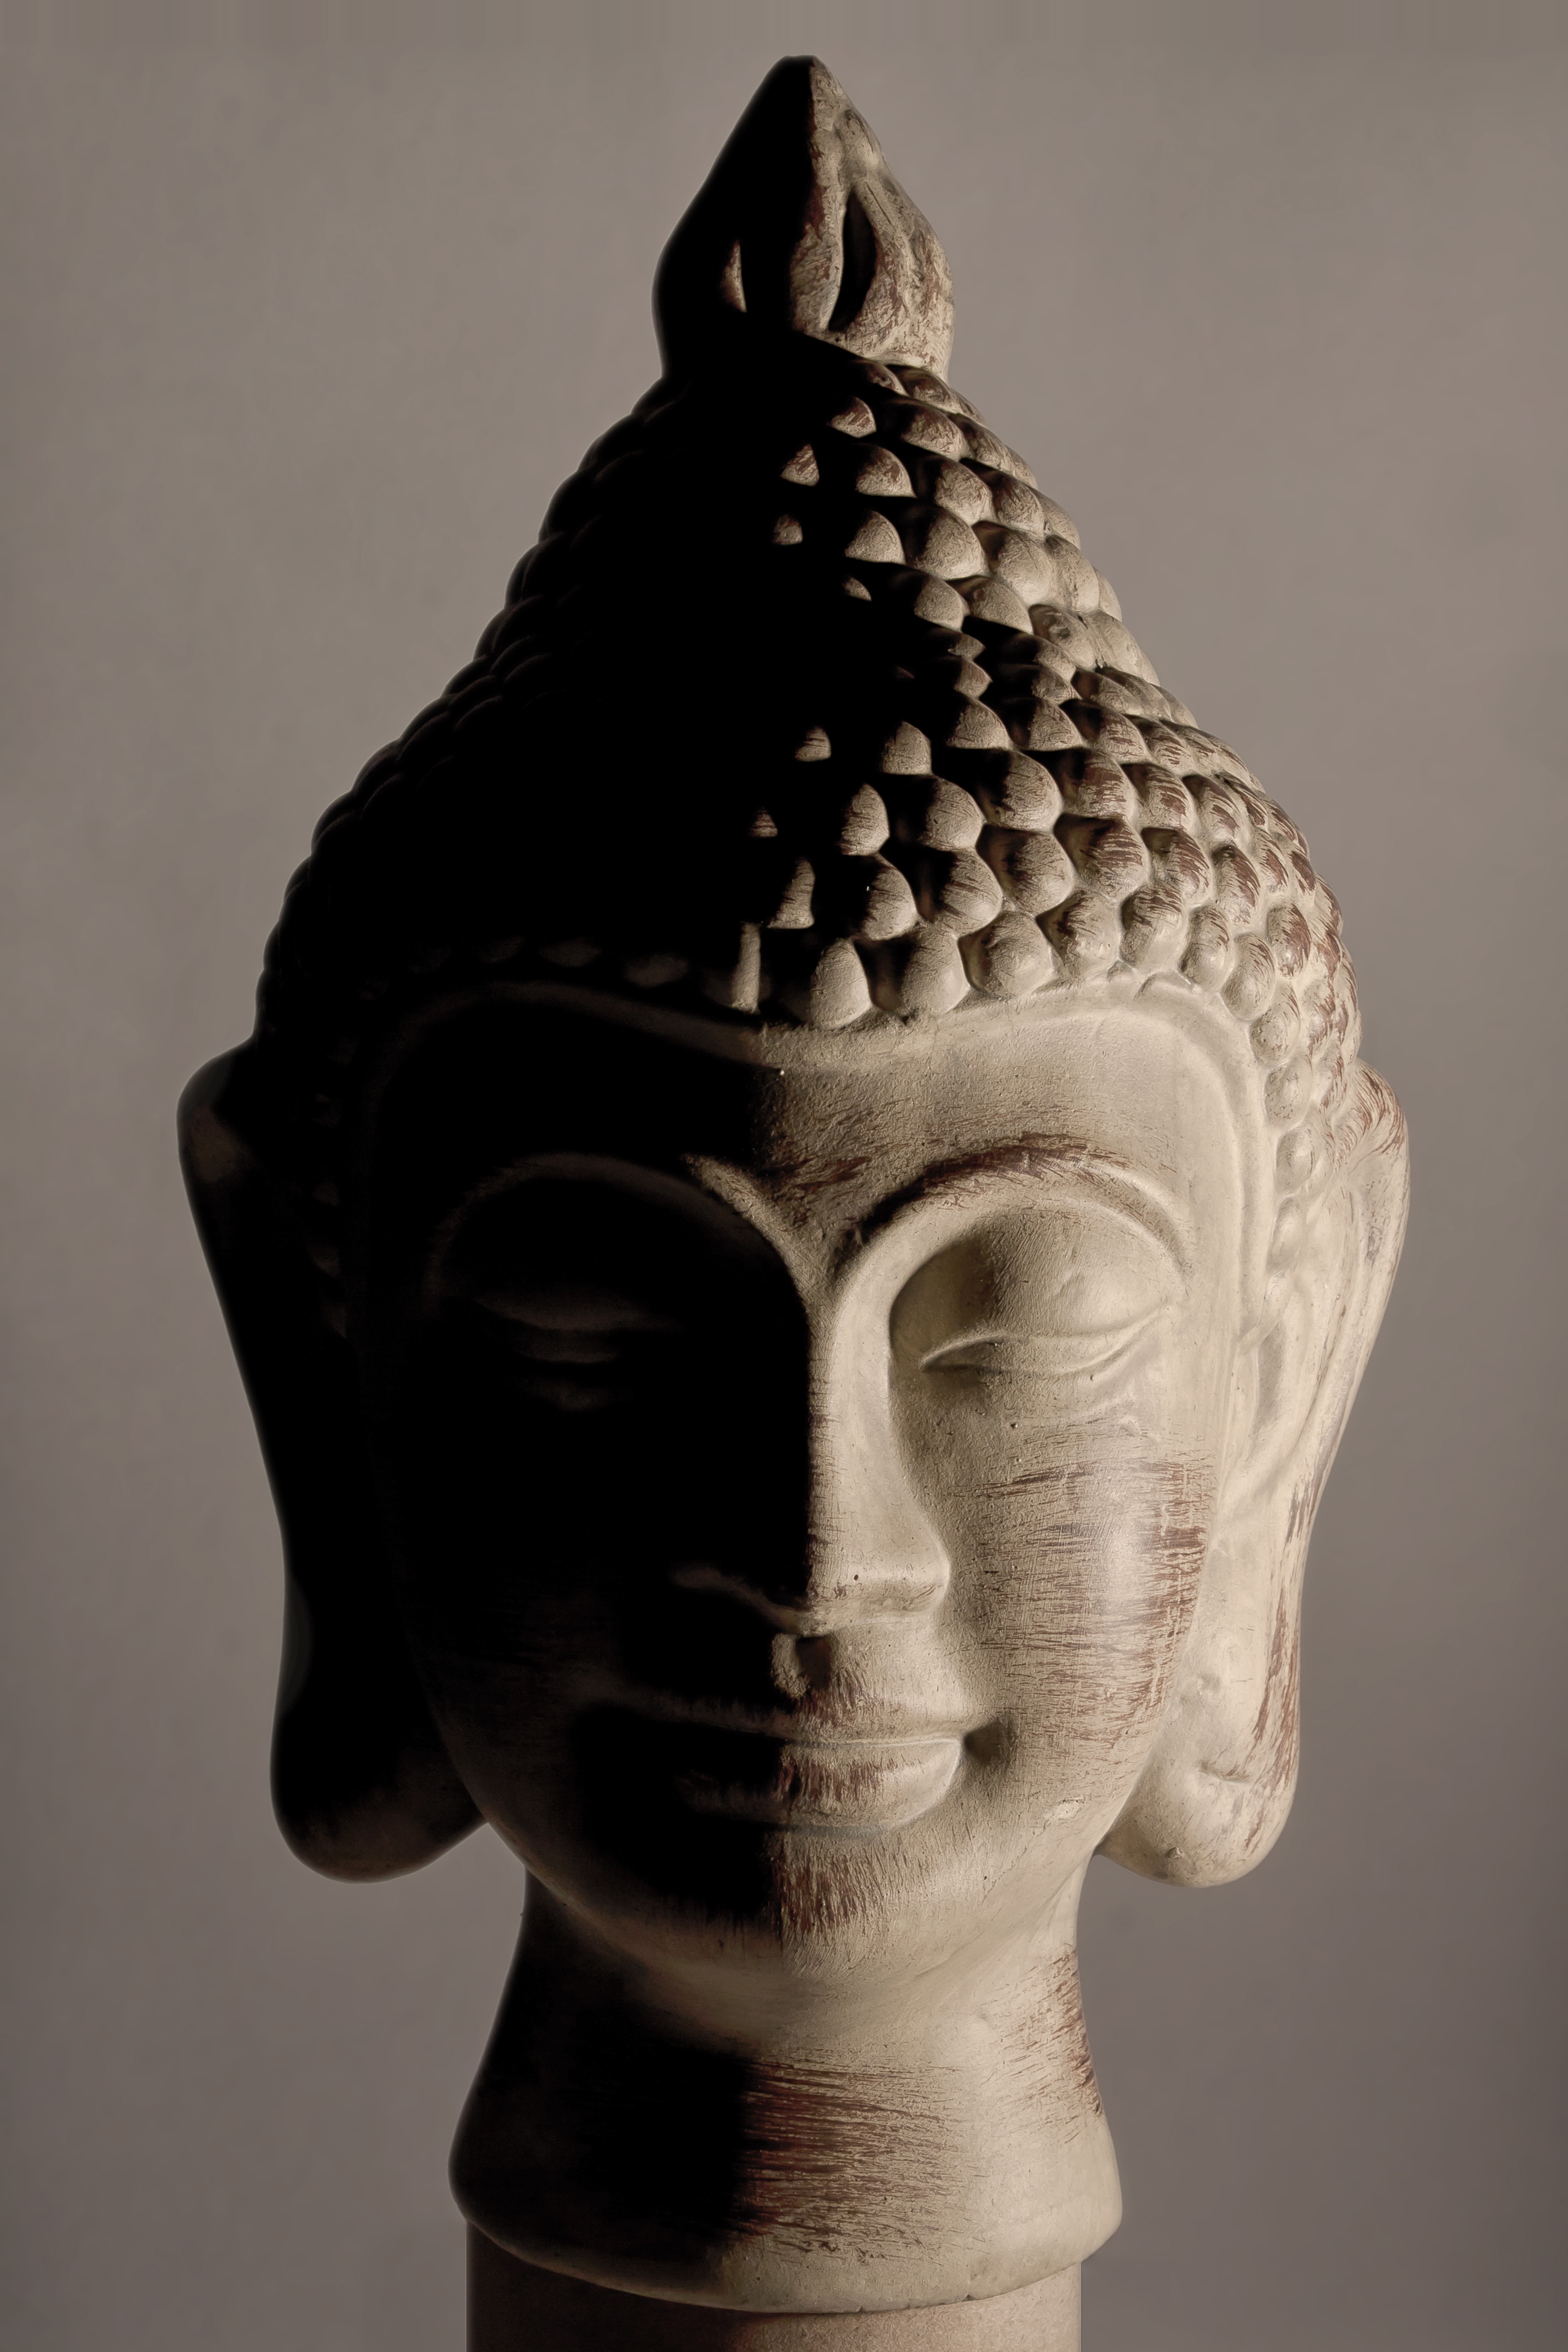
white, smoke, monument, statue, meditate, buddhist, buddhism, religion, asia, rest, clothing, black, monochrome, zen, spiritual, pray, sculpture, art, mask, relaxation, meditation, illustration, temple, head, yoga, buddha, deity, serenity, carving, costume, emotion, masque, believe, harmony, force, spirituality, feng shui, ancient history, yin and yang